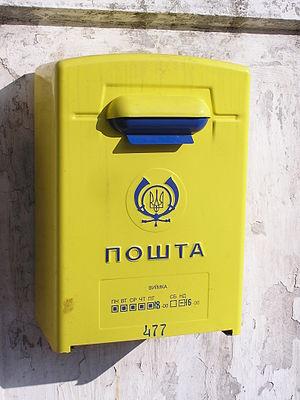
Ukrposhta est l'entreprise publique ukrainienne chargée de la distribution du courrier.